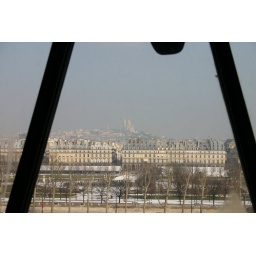
Sacra course, taken from the clock tower within the Musee D'orsay, Febraury 2005. That's the Lourve in the midground